Uncertain Lady

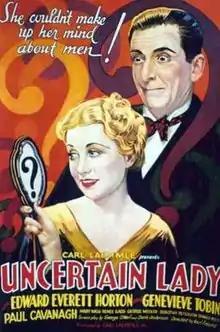
Theatrical release poster

Uncertain Lady is a 1934 American comedy film directed by Karl Freund, written by Daniel Evans, Doris Anderson, Edward A. Curtiss, George O'Neil and Don Ryan, and starring Edward Everett Horton, Genevieve Tobin, Paul Cavanagh, Mary Nash, Renee Gadd and Donald Reed. It was released on April 3, 1934, by Universal Pictures.